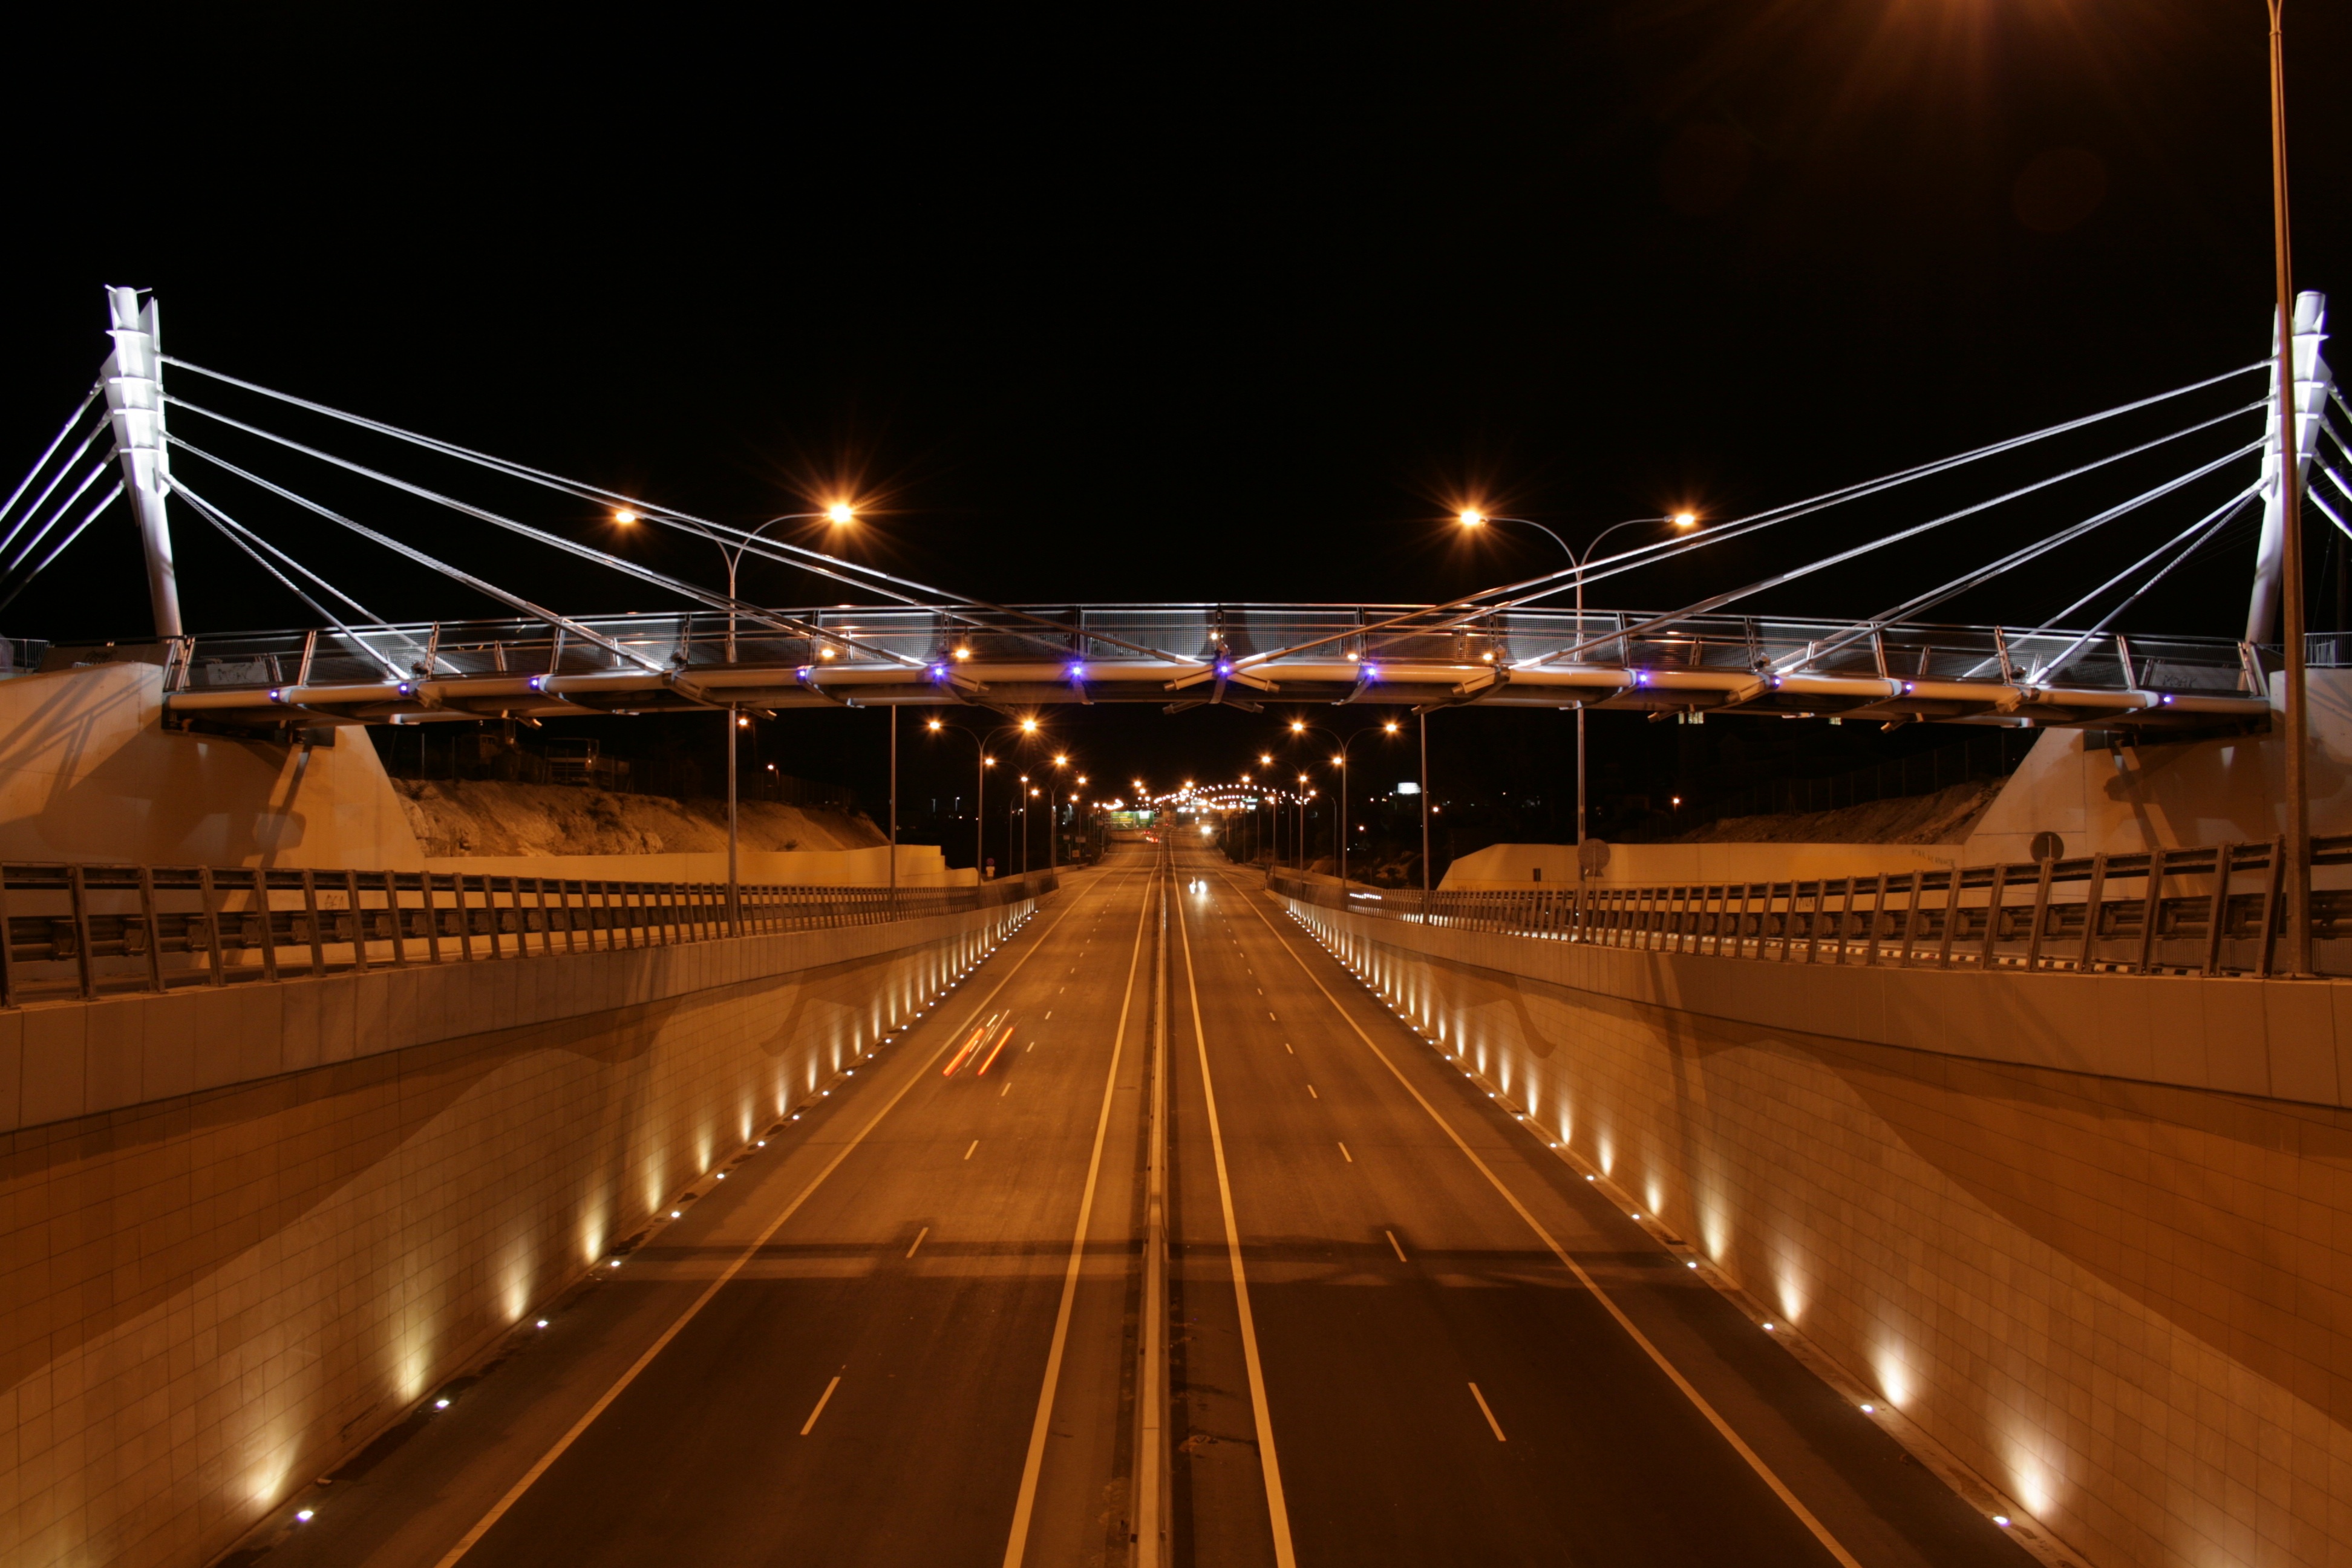
light, road, bridge, night, highway, overpass, lights, infrastructure, cable stayed bridge, nonbuilding structure